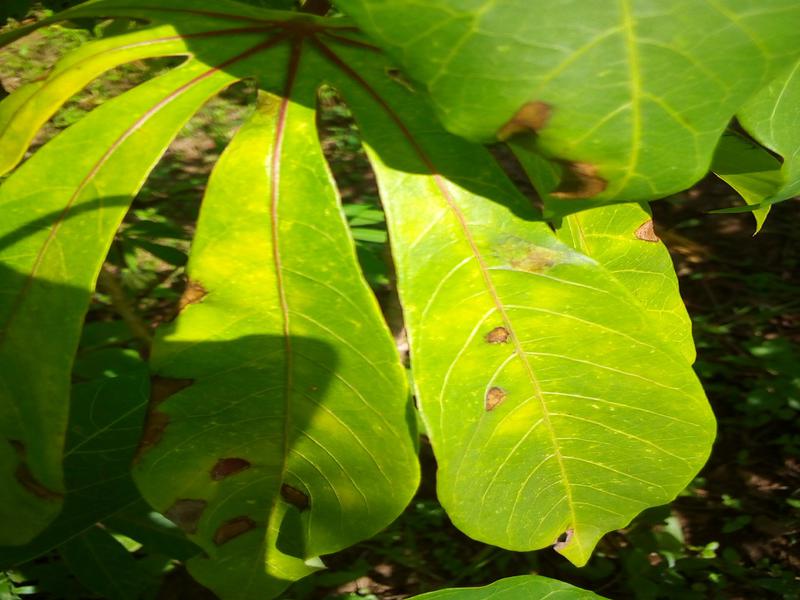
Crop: cassava
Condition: bacterial_blight